Eliyahu Chaim Rosen

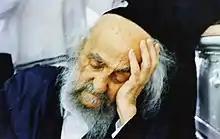
Rabbi Levi Yitzchok Bender.

Eventually, Rosen and Rabbi Levi Yitzchok Bender became the joint leaders of the Breslover community in Uman.